Water pollution in the Canterbury Region

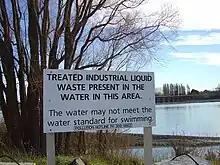
A water pollution sign on the Waimakariri River in 2004.

The rivers and groundwater are being polluted with nitrates and "E. coli". Nitrate concentrations in the groundwater are above the drinking water standards in around 7% of monitored wells according to 2017 data from Environment Canterbury. According to Environment Canterbury's 2 017 progress report on the Canterbury Water Management Strategy, 71% of the 224 wells sampled in 2015 showed no increasing or decreasing nitrate trend, 25% of wells showed an increase nitrate trend and 4% showed a decreasing nitrate trend.